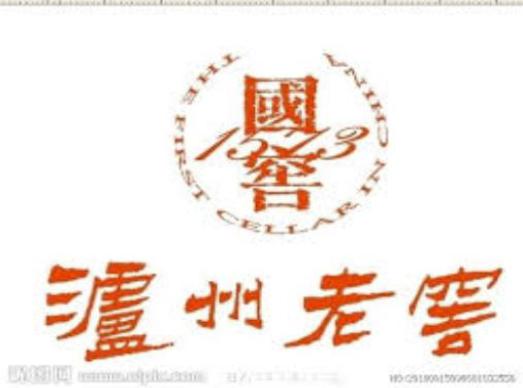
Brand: luzhoulaojiao-2
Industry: Food